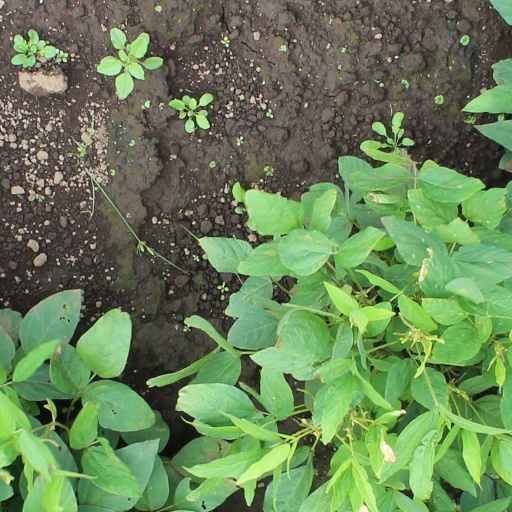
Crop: soybean